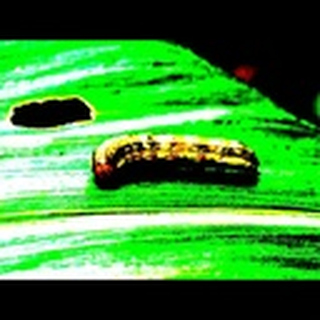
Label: cotton_army_worm